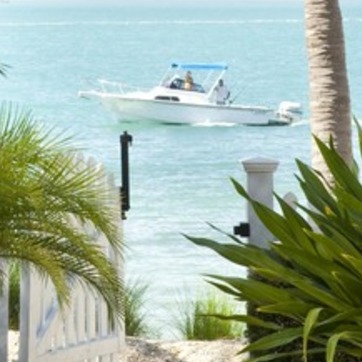
Material: water